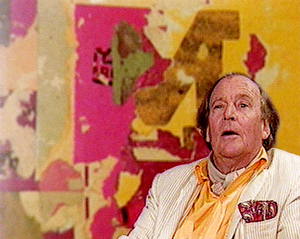
Portrait de l'artiste Arthur AesbacherEspañol: Retrato del artista suizo Arthur Aesbacher
Arthur Aeschbacher ou Arthur Aesbacher, né le 3 avril 1923 à Genève, est un artiste suisse actif en France.